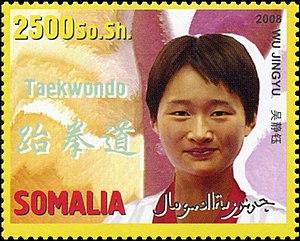
Wu Jingyu, née le 1ᵉʳ février 1987 à Jingdezhen, est une taekwondoïste chinoise, double championne olympique de la discipline en -49 kg.